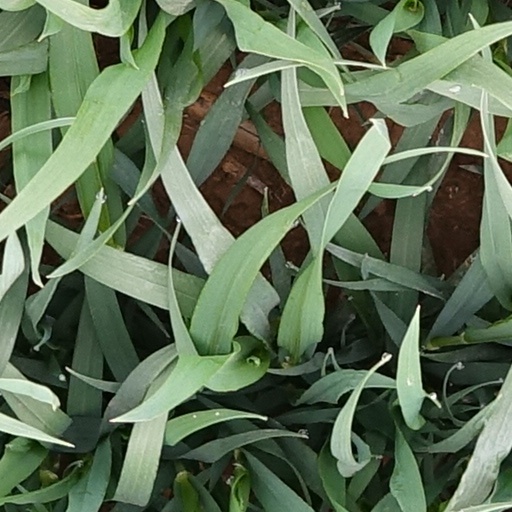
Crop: wheat